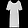
Label: Dress